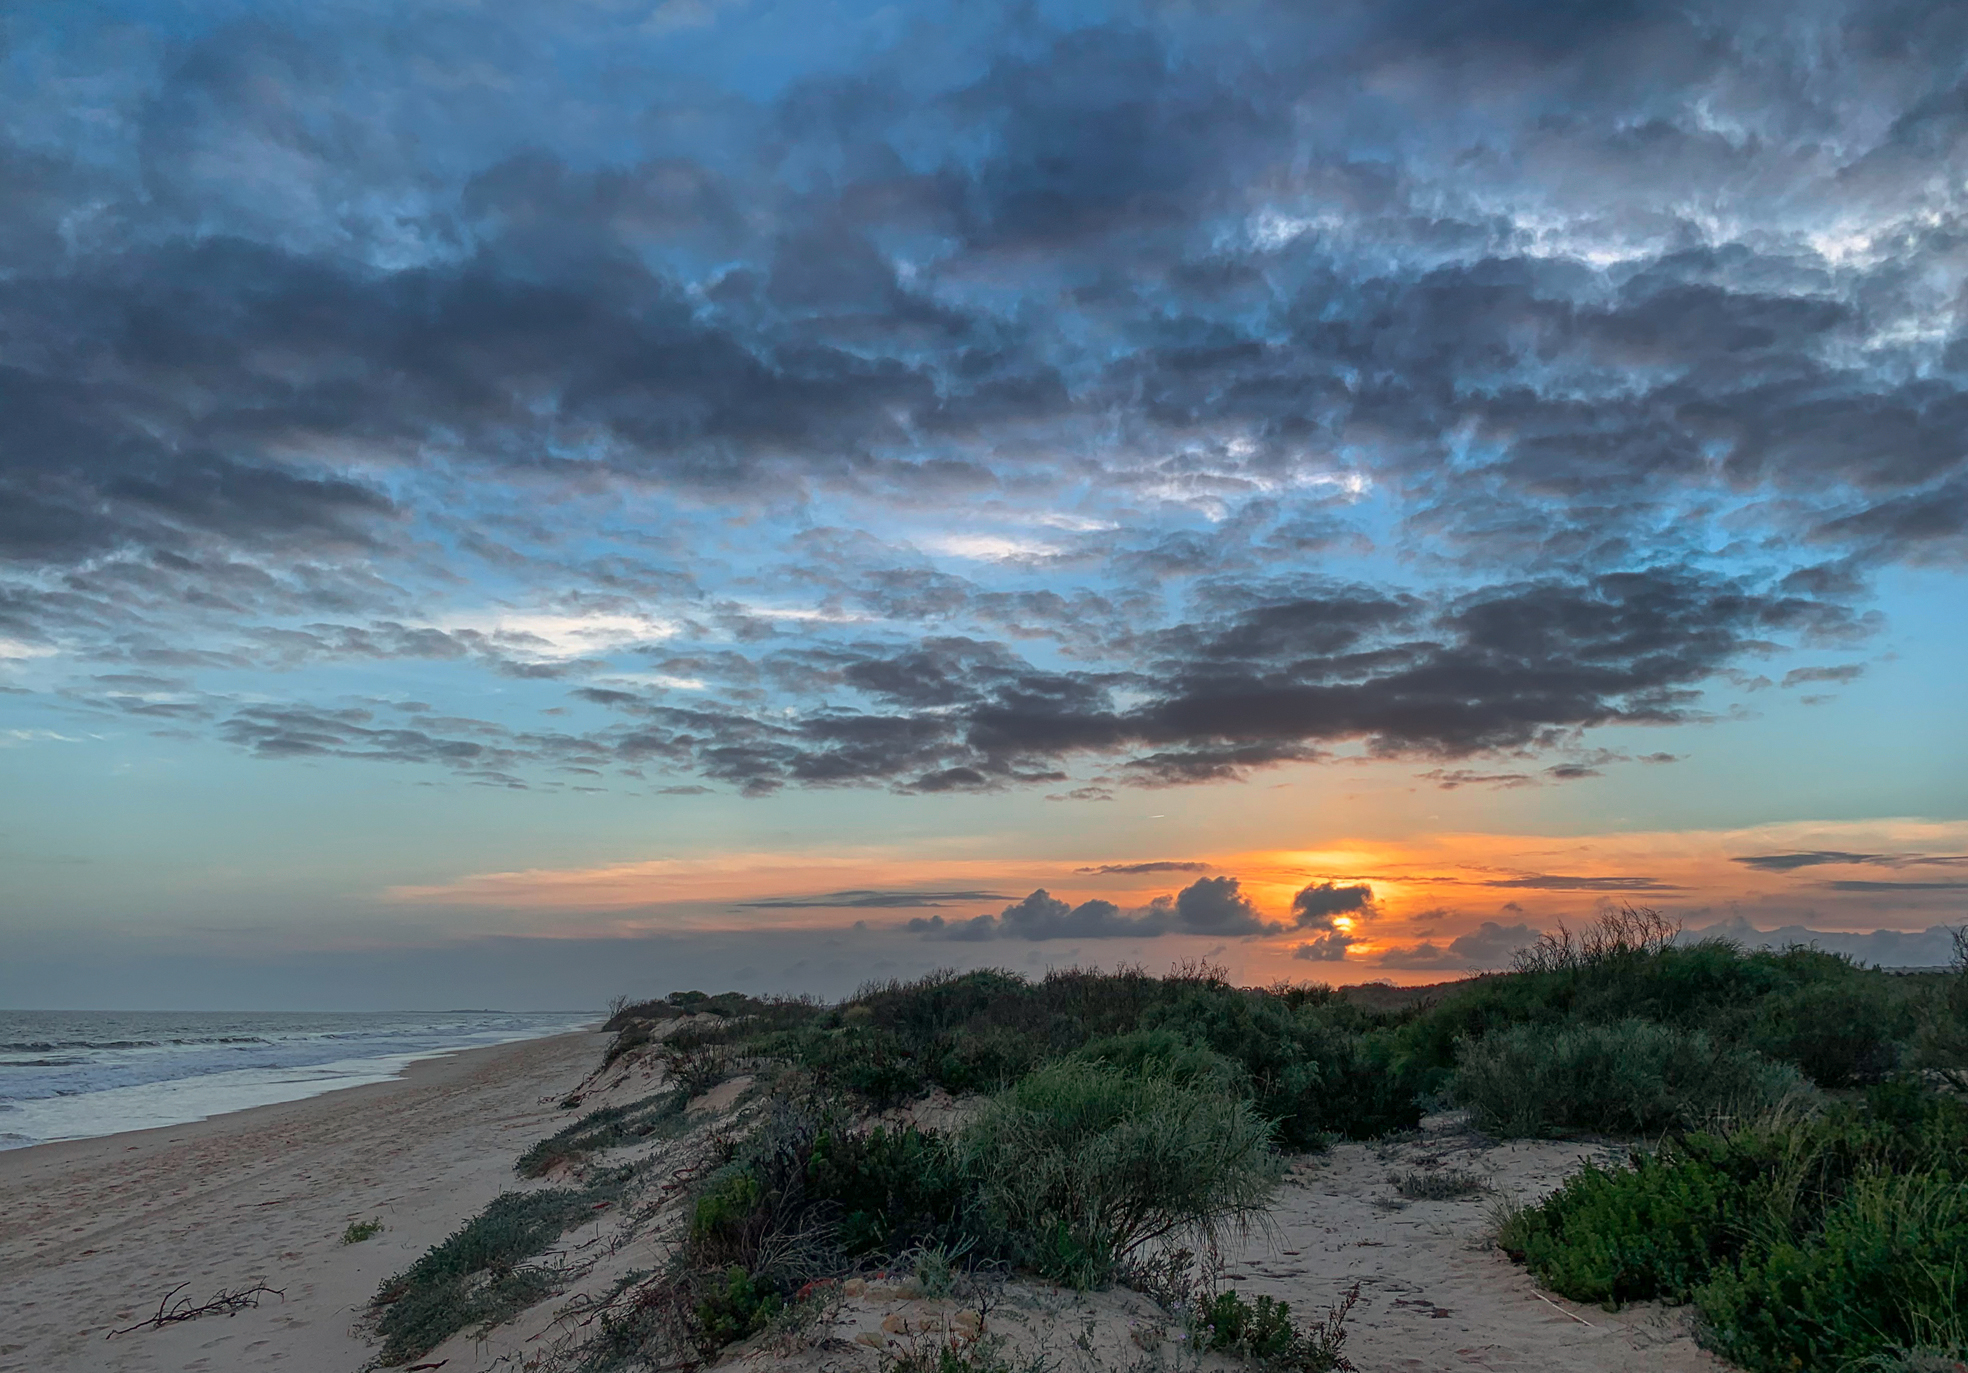
sunset, sky, cloud, plant, water, natural landscape, afterglow, sunlight, dusk, beach, cumulus, landscape, red sky at morning, sunrise, horizon, calm, wind wave, tree, hill, headland, dawn, evening, meteorological phenomenon, tropics, rock, cape, wave, ocean, coast, grass, bay, reflection, wind, sound, inlet, sand, road, vacation, promontory, tide